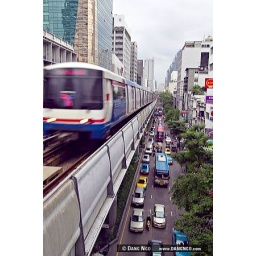
A sky train zooms pass the traffic below in Bangkok, Thailand.